Vietnam veteran

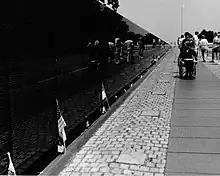
The Vietnam Veterans Memorial in Washington D.C., with a veteran in a wheelchair to the right

A Vietnam veteran is an individual who performed active ground, naval, or air service in the Republic of Vietnam during the Vietnam War.